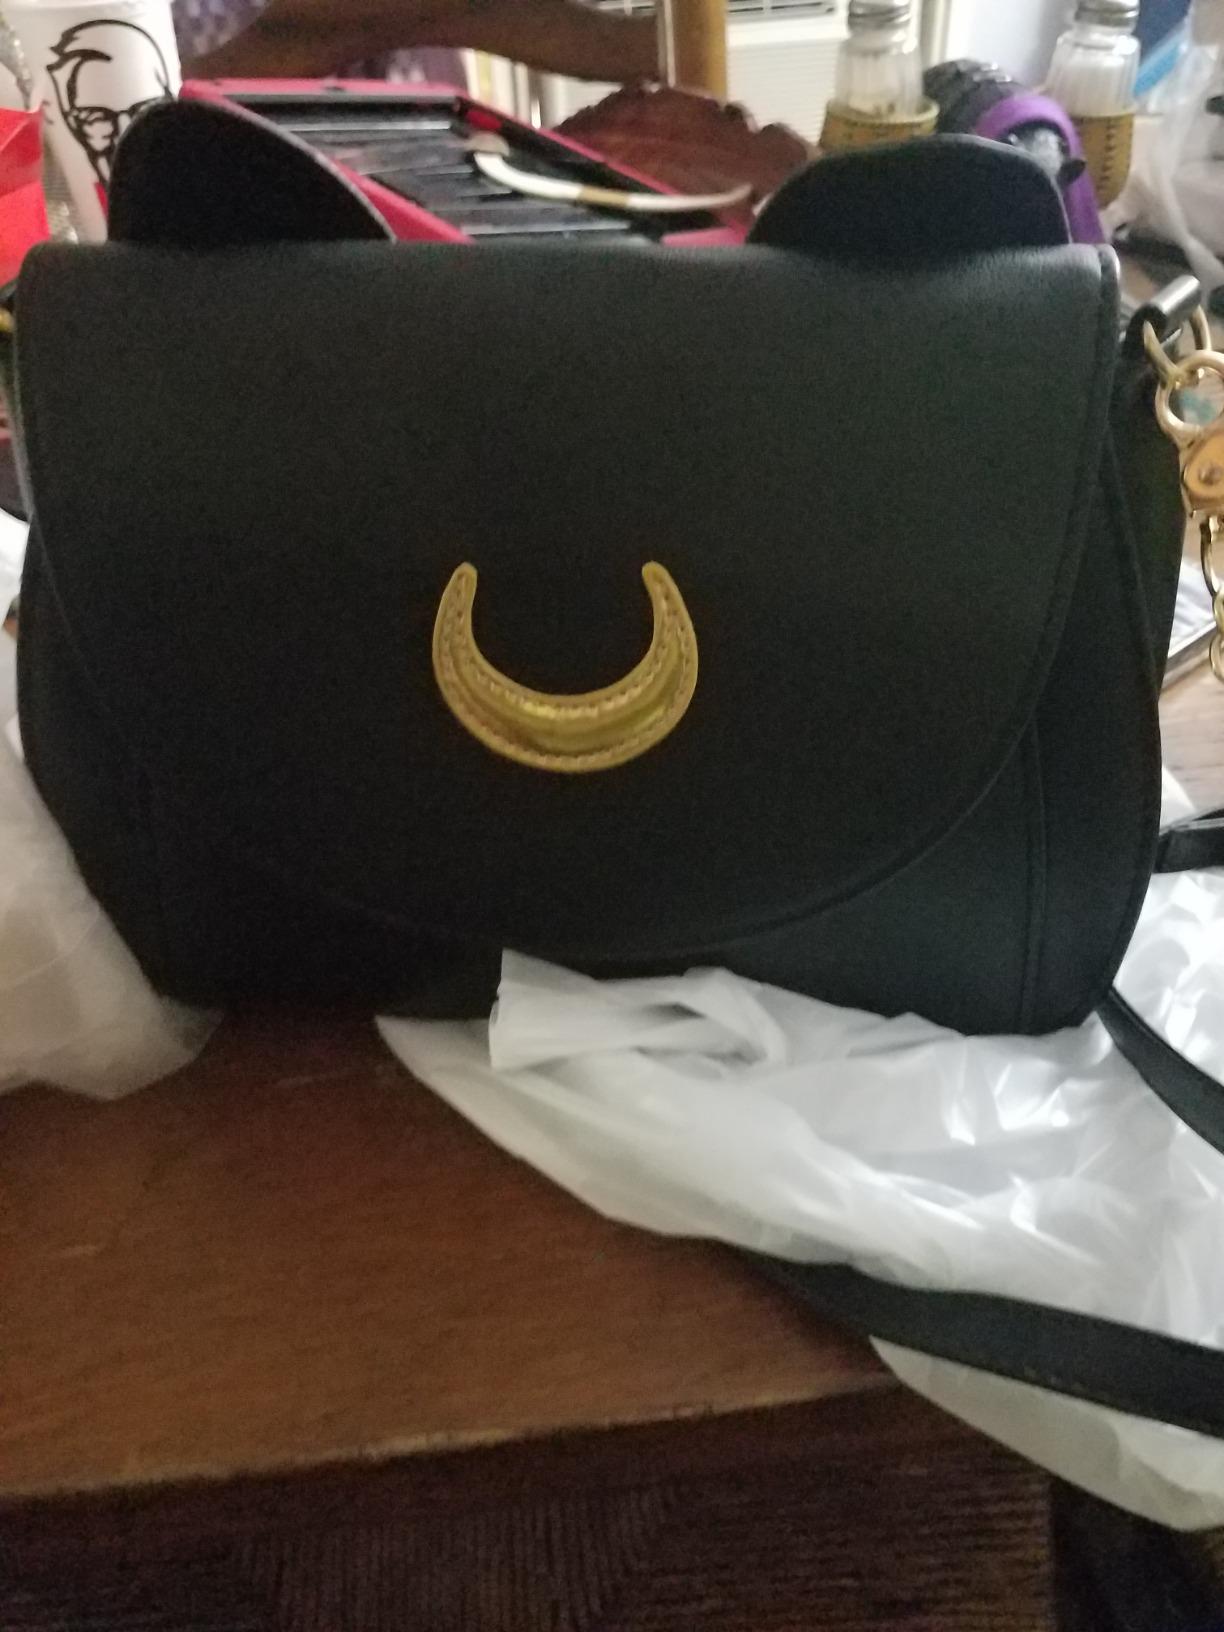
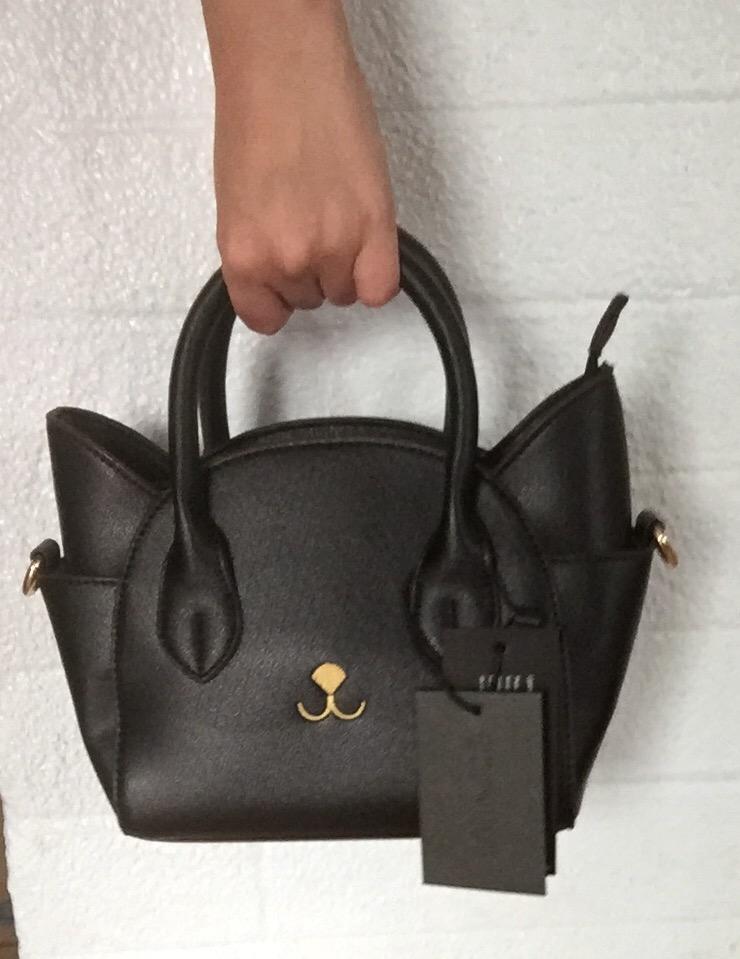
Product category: accessories_handbag
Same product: no